Scott Brooks

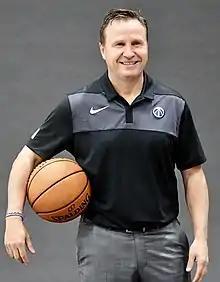
Brooks in 2019 during his tenure with the Washington Wizards

Scott William Brooks (born July 31, 1965) is an American professional basketball coach and former player who is the top assistant coach for the Los Angeles Lakers of the National Basketball Association (NBA). As a player, he won an NBA championship with the Houston Rockets in 1994.